Systematic Software Engineering

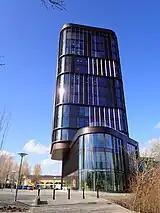

This library management software can serve as the system of systems to local libraries. Since 2018, the platform has been used to automate many tasks in the Danish Joint Library System, that provides overall management to the systems of 2,428 library facilities which, in turn, manage 62 million library items.